Jack FM (United Kingdom)

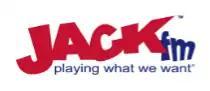
The original logo of Jack FM Oxfordshire

The radio station runs live local news every hour from 6 am till 7 pm weekdays (every half-hour from 6 am to 9 am and 4 pm to 7 pm), and from 9 am till 1 pm on weekends with live traffic reports from 6 am till 7 pm.